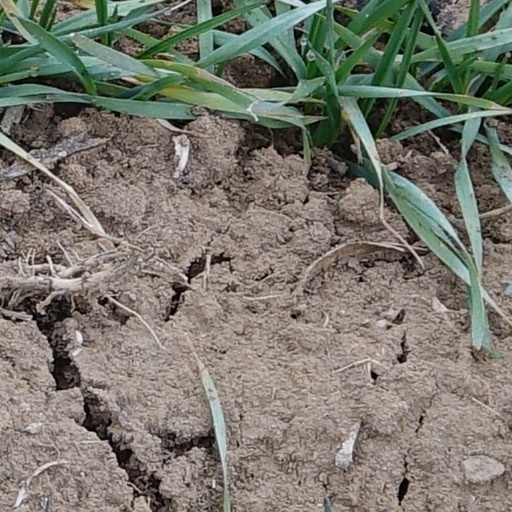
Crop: wheat